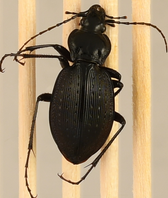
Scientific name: Carabus goryi
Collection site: Great Smoky Mountains National Park NEON (GRSM), plot GRSM_012